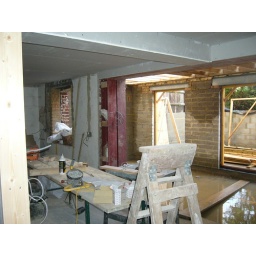
lounge and kitchen view under 1 inch of water